Zhu Xun

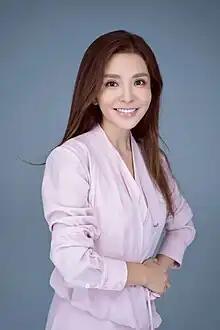

Zhu Xun is a Chinese television host of China Central Television (CCTV). Currently, she is responsible for hosting a number of most highest rated shows such as "Avenue of Stars", "Happiness Bill" and "My Art List", and most notably "CCTV New Year's Gala", all receiving over 1 billion viewers in ratings. Xun is a member of the 10th All-China Youth Federation, director of the China Television Artists Association, and director of the China Literary and Art Volunteers Association. In 2021, she was elected as a member of the 11th National Committee of the China Federation of Literary and Art Circles. In 2022, she was elected as the vice president of the Host Professional Committee of the China Television Artists Association; in 2023, she was elected as the charity ambassador of the China Disabled Persons Association.